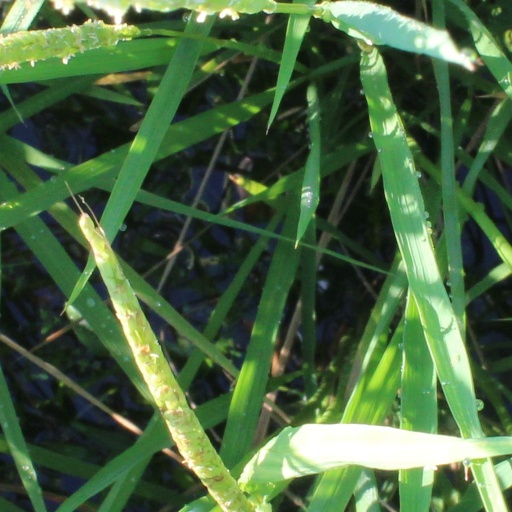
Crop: rice